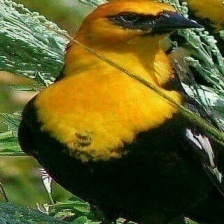
Species: YELLOW HEADED BLACKBIRD
Scientific name: XANTHOCEPHALUS